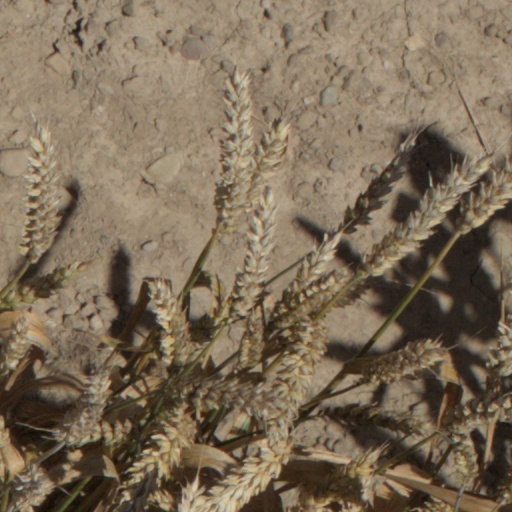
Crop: wheat